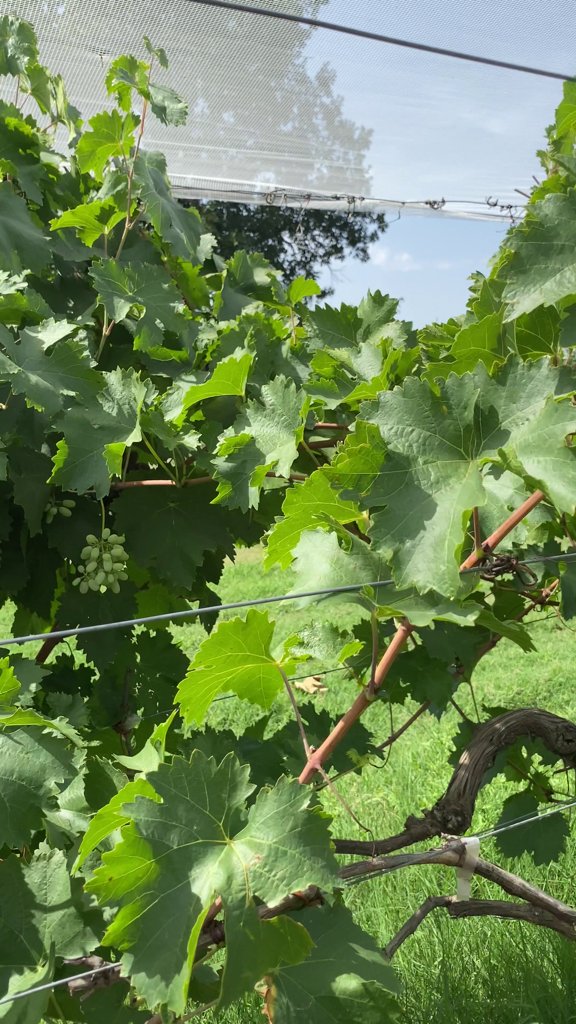
Berries visible: 38
Grape clusters: 2